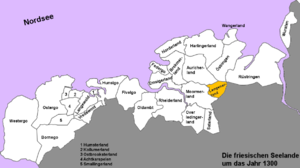
Uplengen / Historie
Lengenerland på tidspunktet for den frisiske frihed omkring år 1300.
UplengenUplengen er en kommune i Landkreis Leer i den sydlige del af det historiske landskab Østfrisland i den tyske delstat Niedersachsen. Kommunen har ca 11.500 indbyggere.